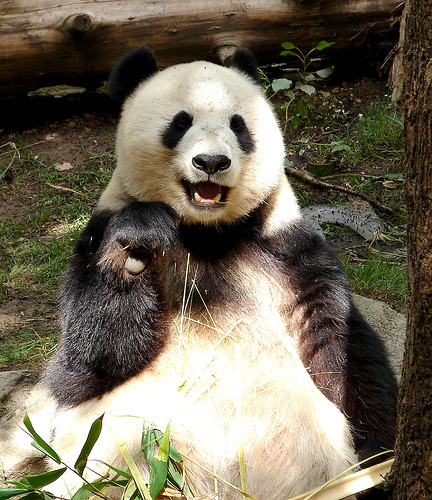
Label: pandas